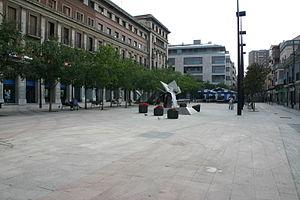
Place de la mairie